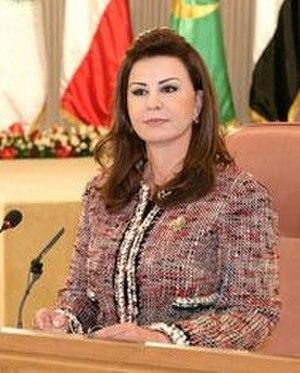
Leïla Ben Ali, née Leïla Trabelsi le 14 ou le 24 octobre 1956 à Tunis, est la seconde épouse de Zine el-Abidine Ben Ali, président de la République tunisienne de 1987 à 2011, et par conséquent Première dame de Tunisie, de son mariage le 26 mars 1992 au 14 janvier 2011.
On appelle de manière générale Première dame l'épouse d'un chef d'État ou de gouvernement.
La Première dame de Tunisie est l'épouse du président de la République tunisienne. Moufida Bourguiba est la première à être désignée par ce titre, à partir de 1957.